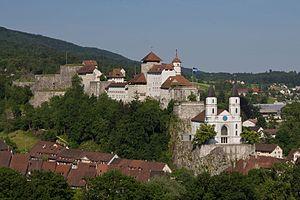
Anne Gilbert de La Val est un général français de la Révolution et de l’Empire, né le 9 novembre 1762 à Riom dans le Puy-de-Dôme et mort le 6 septembre 1810 à Mora de Rubielos en Espagne. Comme beaucoup d'officiers, il connaît un avancement rapide pendant la période révolutionnaire et il commande une demi-brigade à partir de 1794, participant à plusieurs batailles de la campagne de 1796 en Allemagne. En 1799, il est promu général de brigade et sert à Zurich, Stockach et Moesskirch.